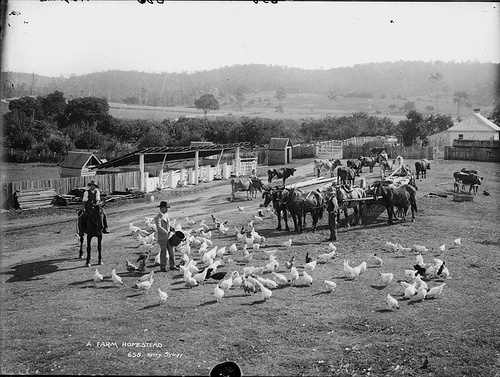
A road filled with lots of chickens and horse drawn carriages.
A man feeding chickens near a man on horseback and a horse drawn cart.
A man feeding a field full of chickens.
Chickens are feeding on the ground while horses hover above.
The man by the horse is feeding the chicken and geese.